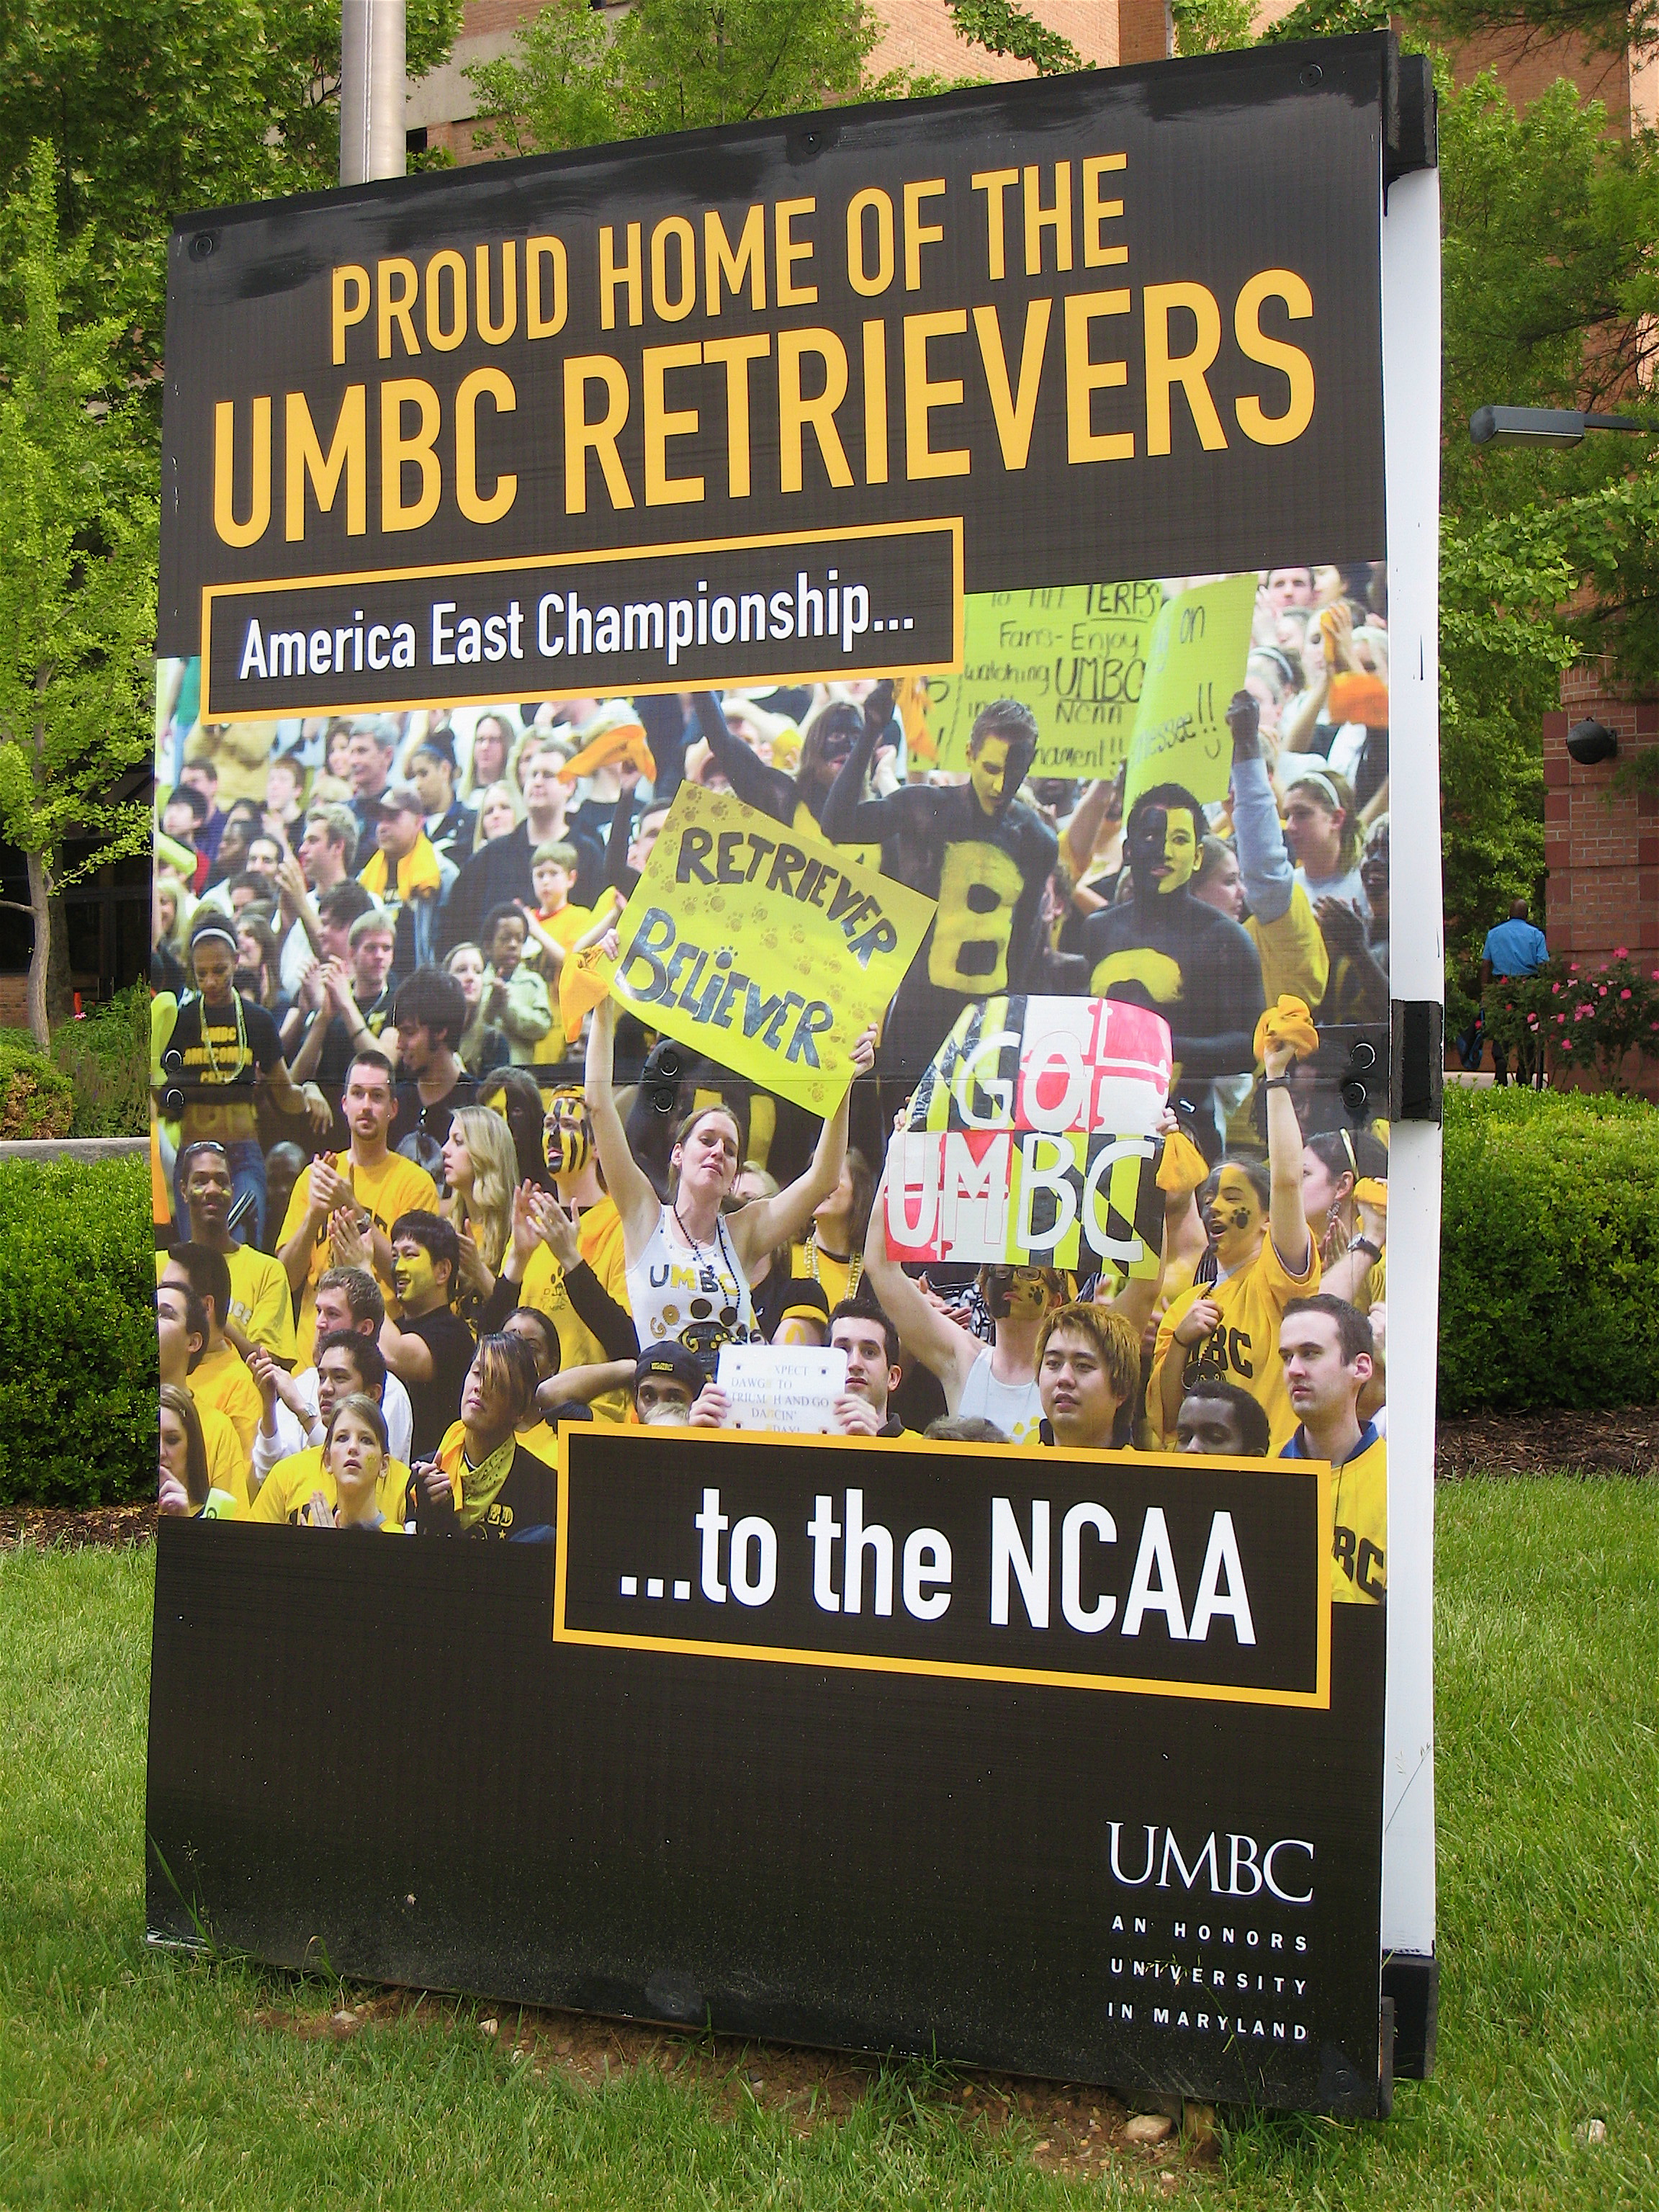
advertising, sign, community, banner, umbc